Maesycwmmer

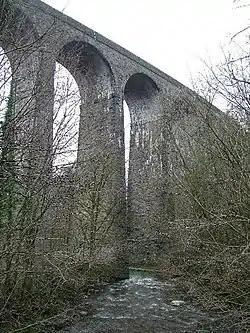
Centre section of the Maesycwmmer Viaduct.

Maesycwmmer is still overshadowed by the vast Maesycwmmer (or Hengoed) Viaduct, which dates from 1853 and which carried the Taff Vale Extension of the Newport, Abergavenny and Hereford Railway over the Rhymney valley. In 2000 the viaduct was re-opened for public pedestrian access.